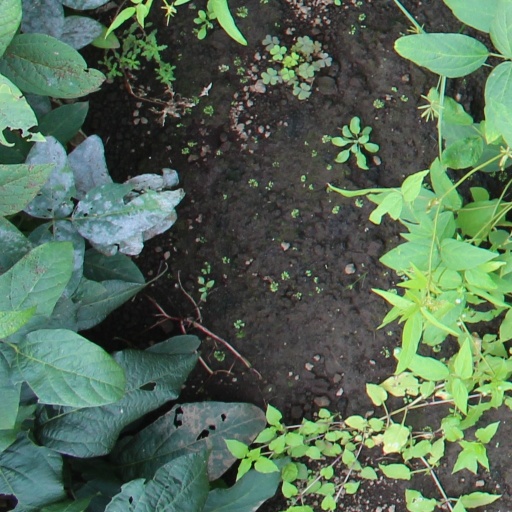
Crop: soybean